Battle of Trekkopjes

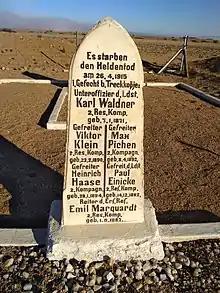
War cemetery in Trekkopje

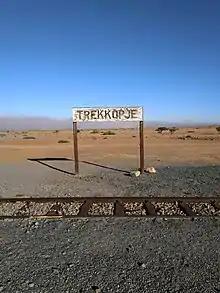
Trekkopje railway station close to the war cemetery

The Battle of Trekkopjes on 26 April 1915 was a German assault on the South African held railway station of Trekkopjes during the South West Africa Campaign of World War I. The South African Major Skinner had been ordered to defend Trekkopjes, and came into contact with a German column advancing on the station. Skinner withdrew back into Trekkopjes and dug in his forces. The German attack was repulsed with the help of armoured cars, leaving the South Africans victorious. The Battle of Trekkopjes saw the last German offensive in German South West Africa leaving them on the defensive for the remainder of the campaign.